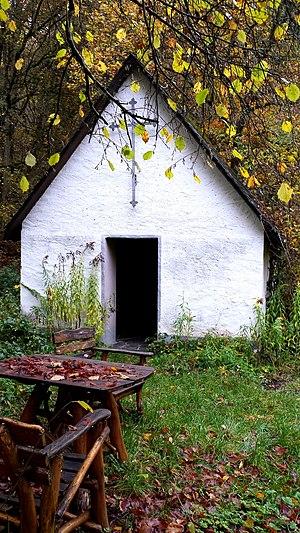
Chapelle de l'ancien monastère de Rosenthal dans la vallée de Pommerbach Italiano: Cappella presso l'ex convento di Rosenthal nella valle di Pommerbach